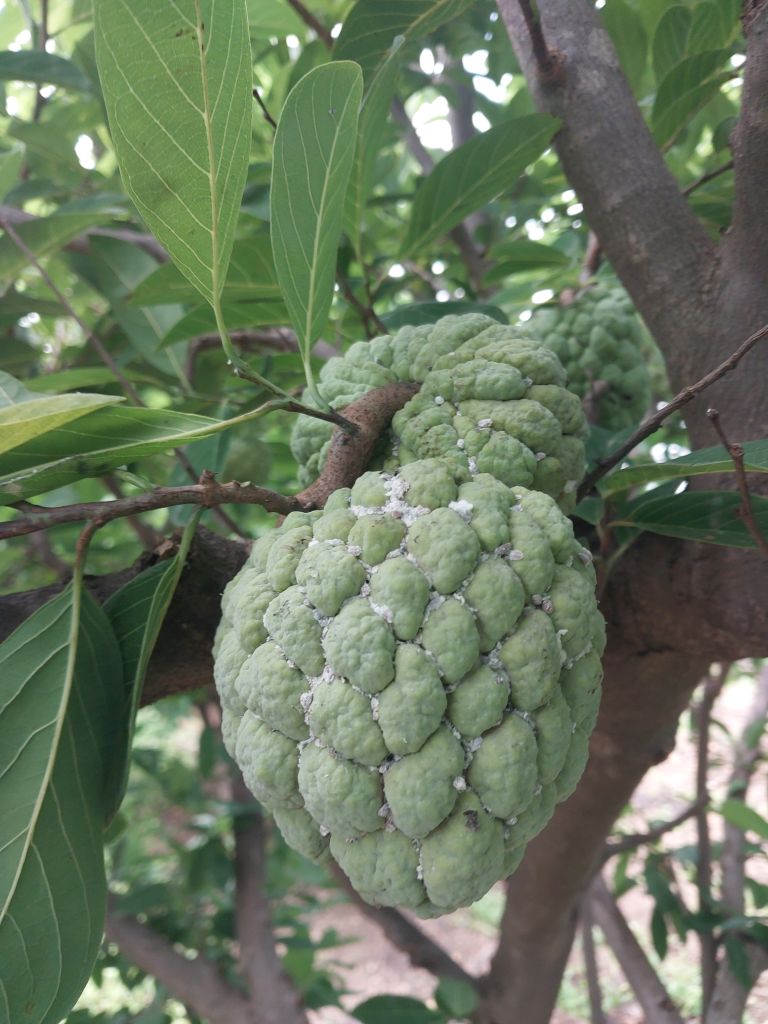
Disease label: Mealy Bug